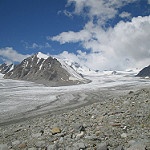
Label: glacier